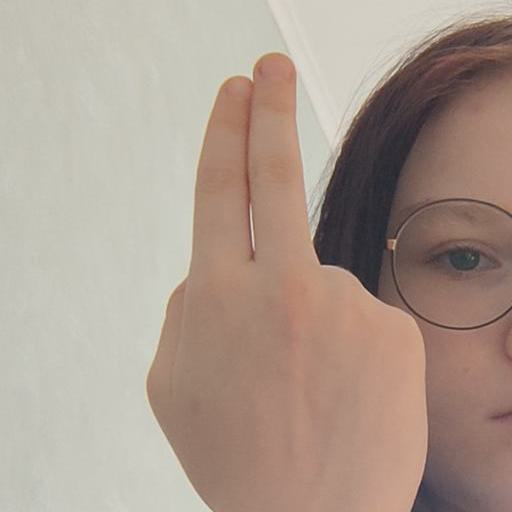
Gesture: two_up_inverted